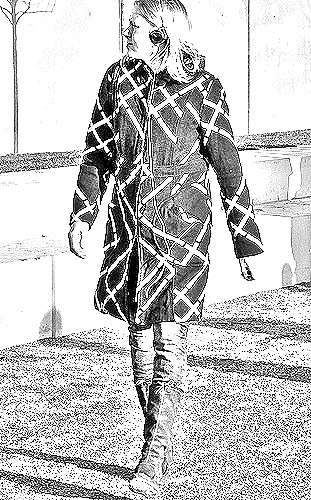
Portrait style: Sketch Portrait